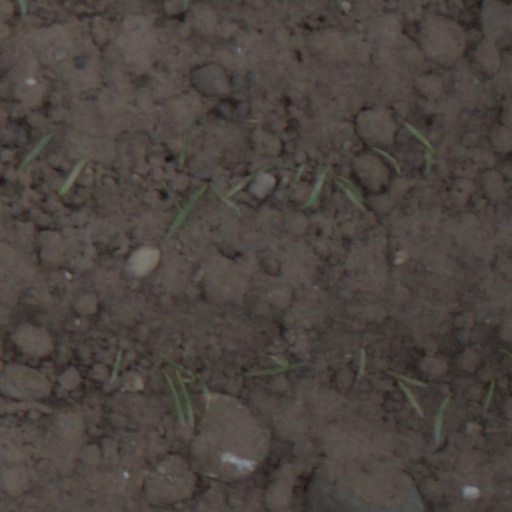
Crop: wheat